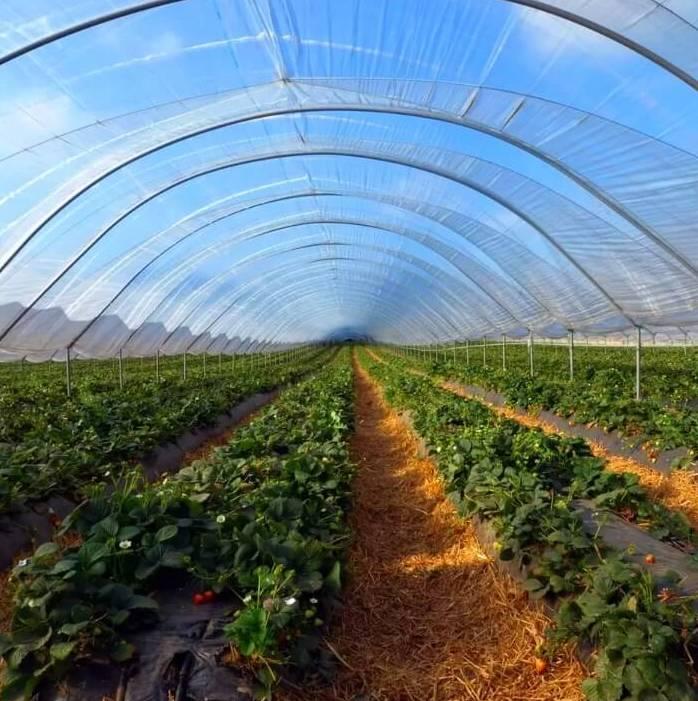
Eneo kubwa la kilimo cha bustani chini ya chumba refu la plastiki ambapo kuna mistari mirefu ya mimea ambayo iliyopandwa kwa utaratibu na baadhi ya matunda mekundu yakiwa yameanza kuonekana. Udongo kati ya mistari ya mimea umefunikwa na aina ya kitambaa nyeusi.